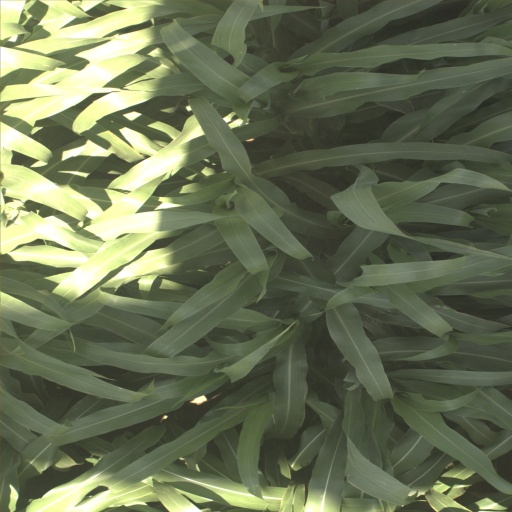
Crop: sorghum